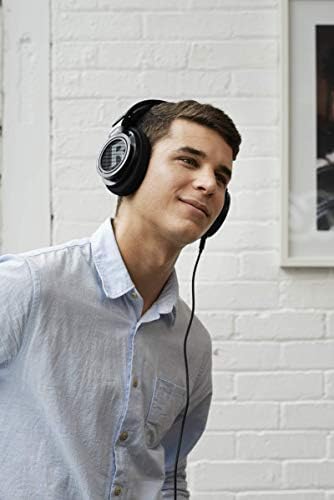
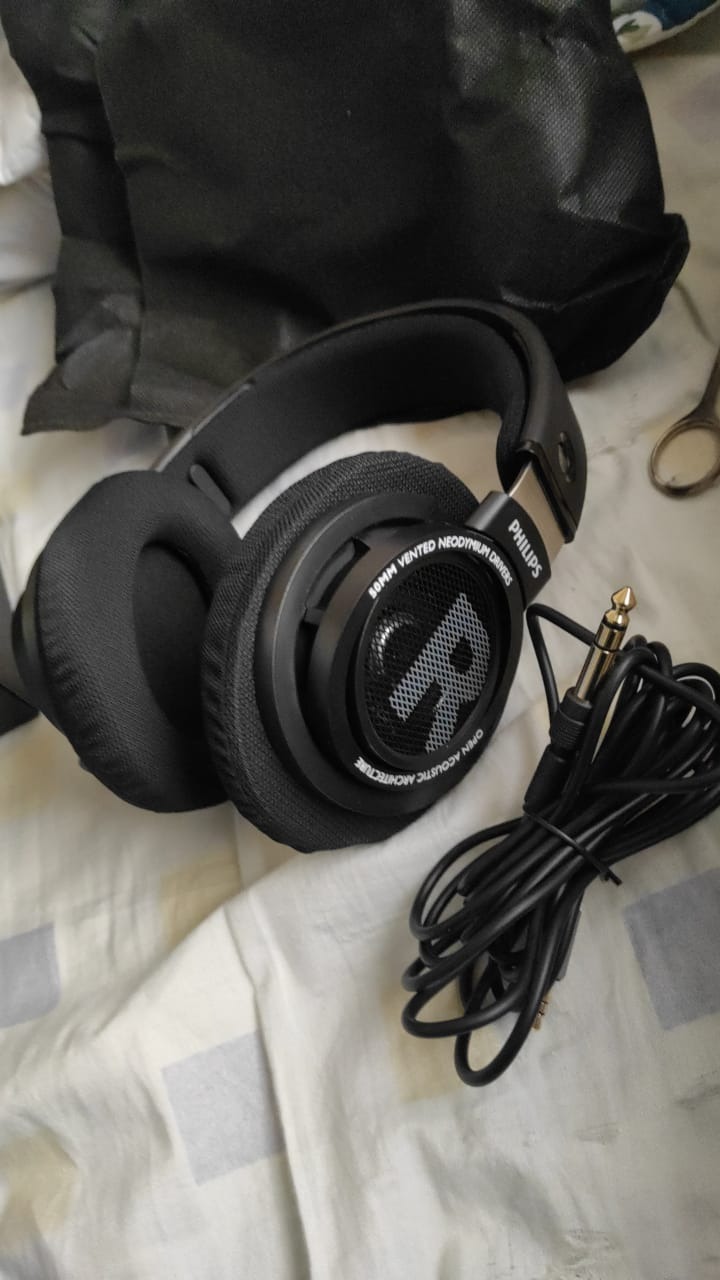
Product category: headphones
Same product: yes